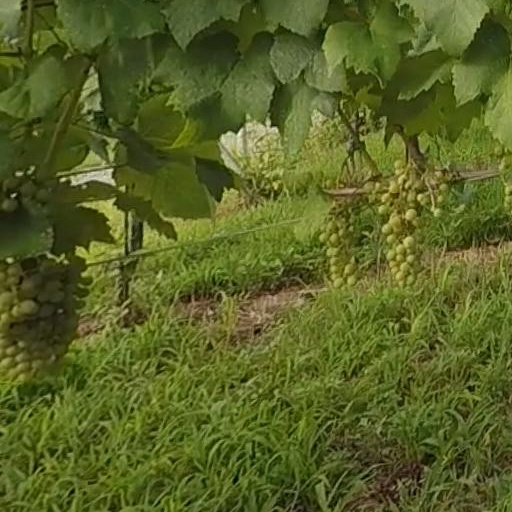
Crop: grape